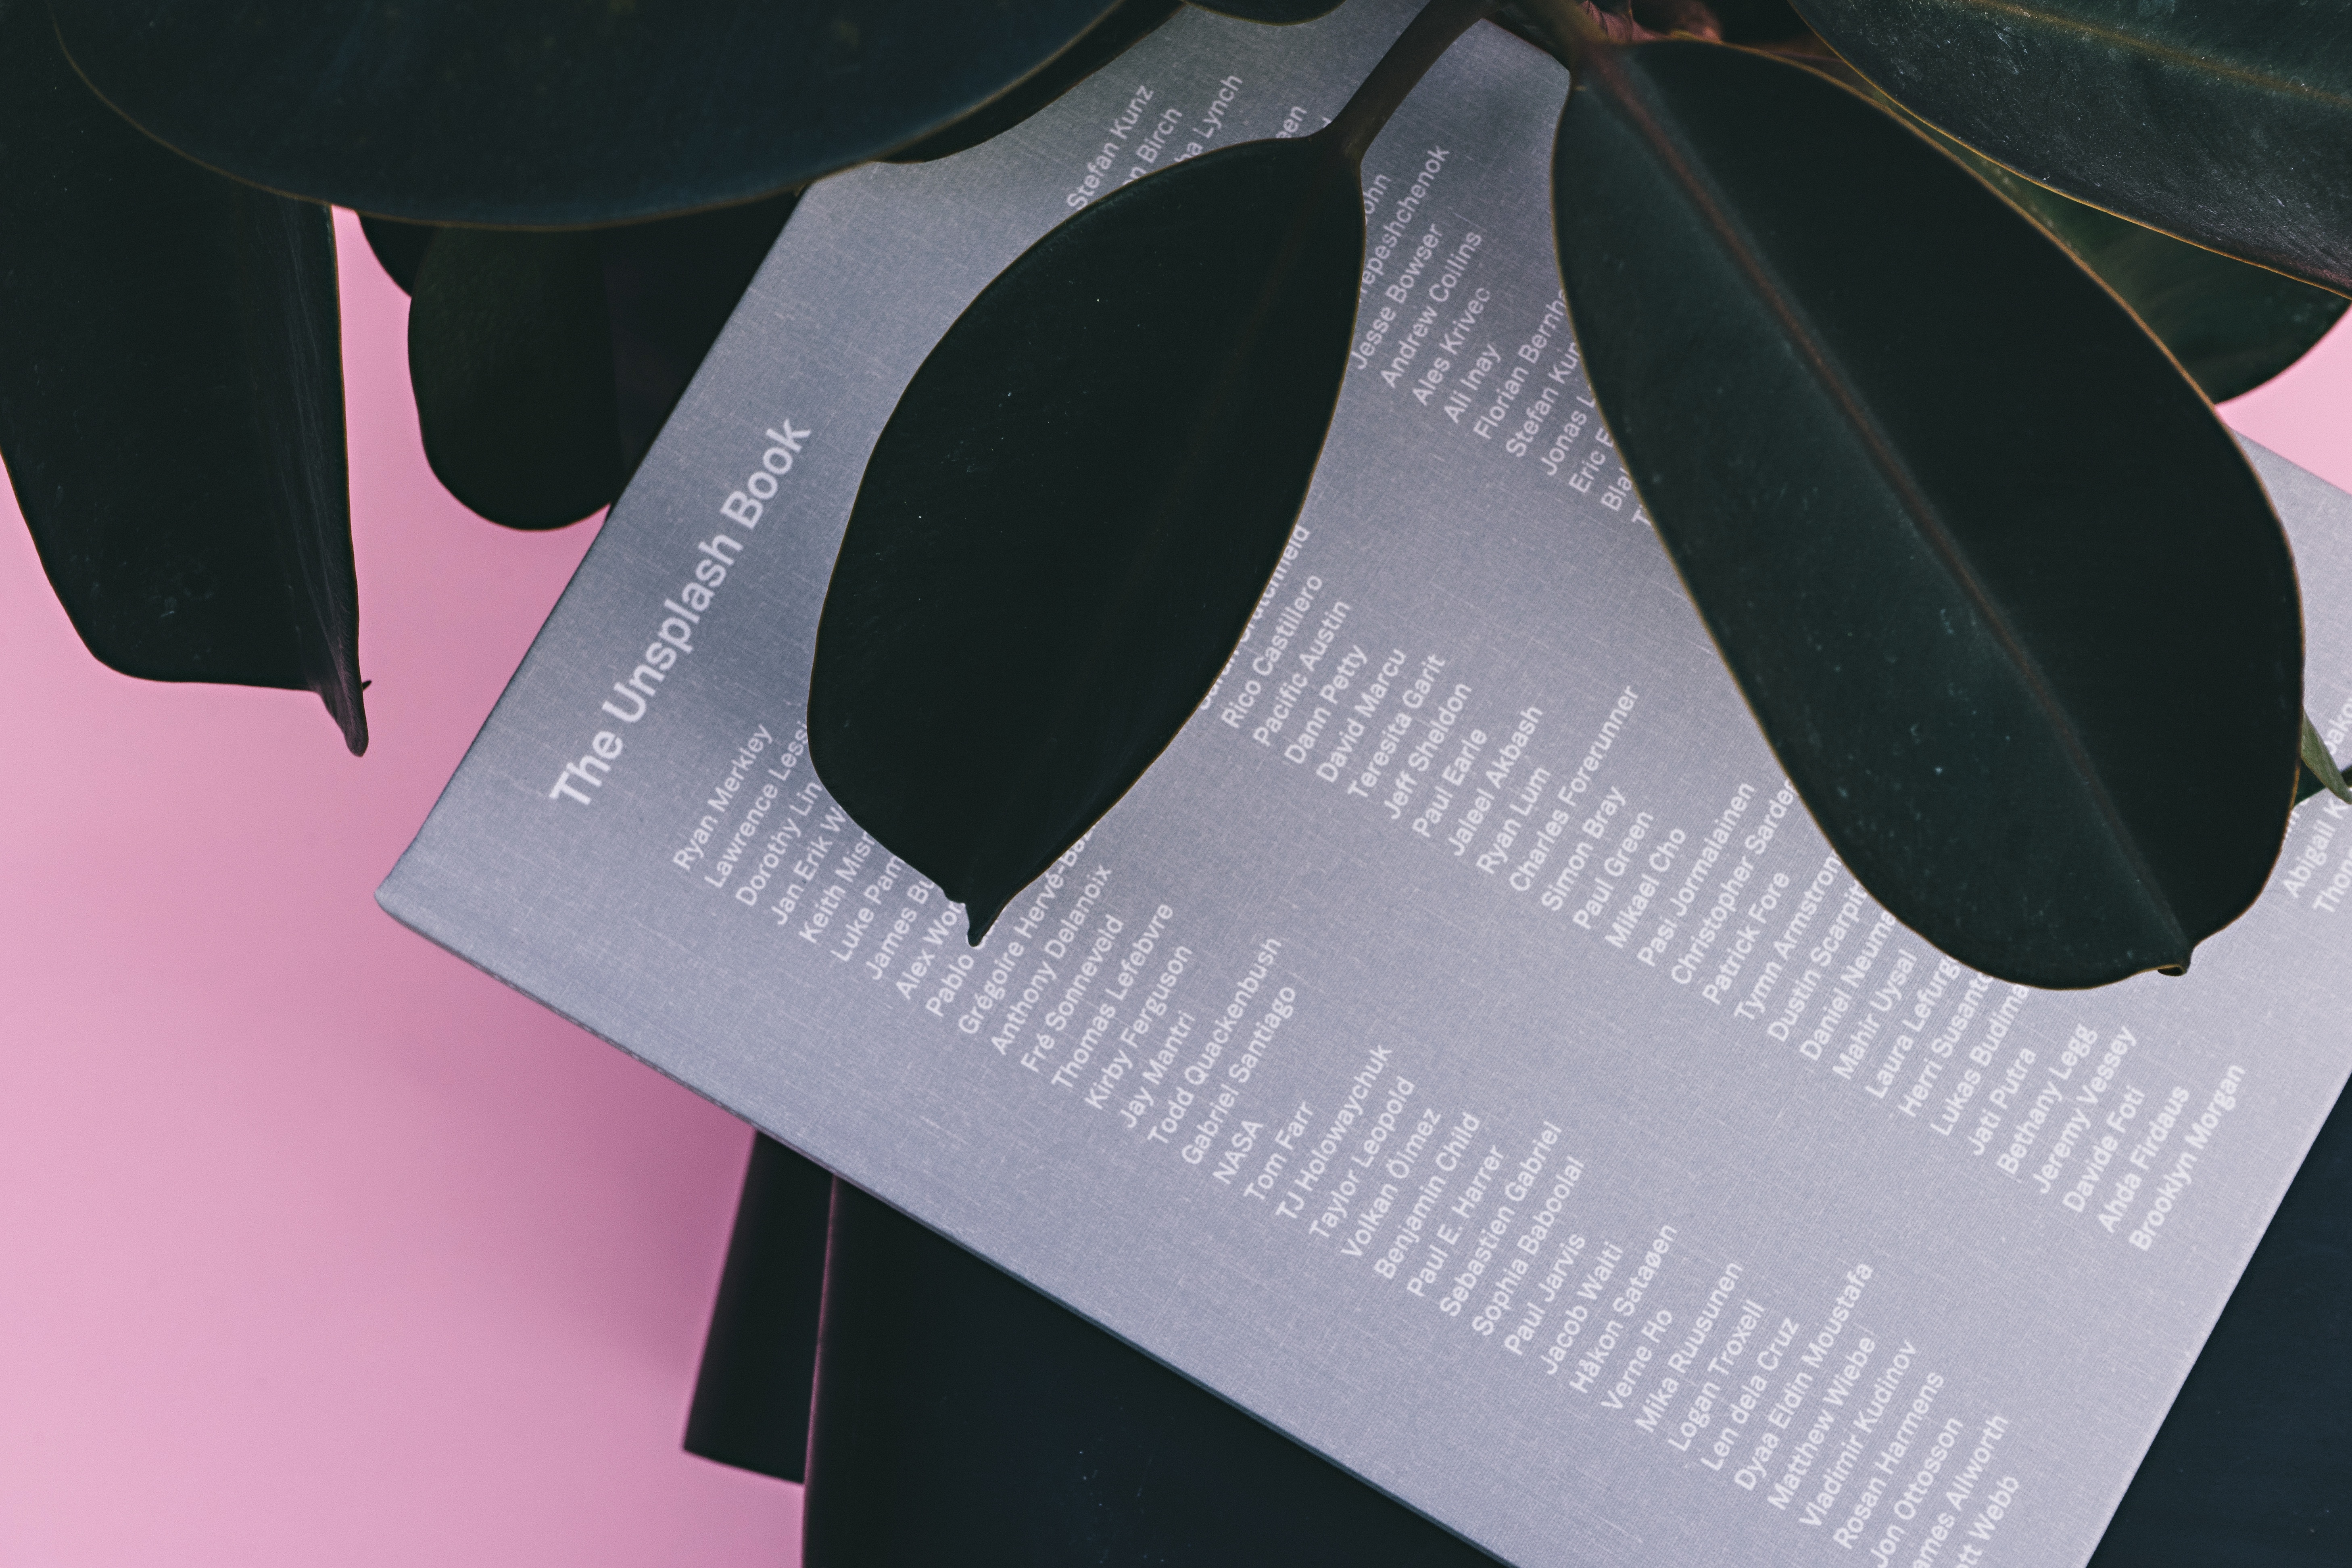
book, plant, leaf, unsplash, hardcover book, brand, product, illustration, design